HaMerotz LaMillion 8

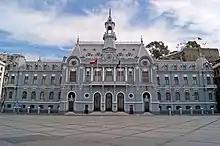
Plaza Sotomayor in Valparaíso was the site of the Pit Stop for the seventh leg.

For this season's final Double Battle, one member from each team had to swim across a section of the largest swimming pool in South America to their next clue while hooked to a fishing rod and held back by their opponent's partner. The losing team had to wait for another team, and the team that lost the final Double Battle had to wait out a 15-minute penalty.